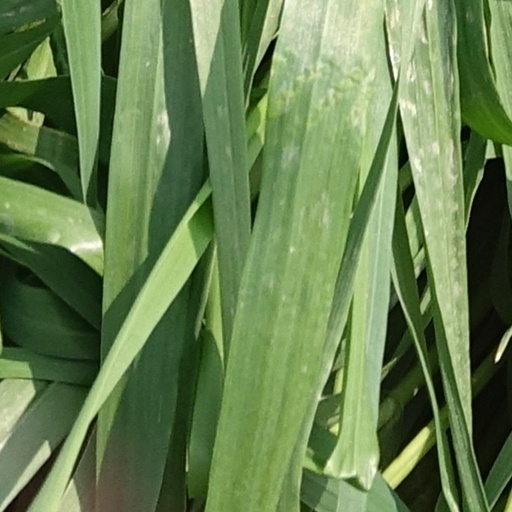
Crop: wheat